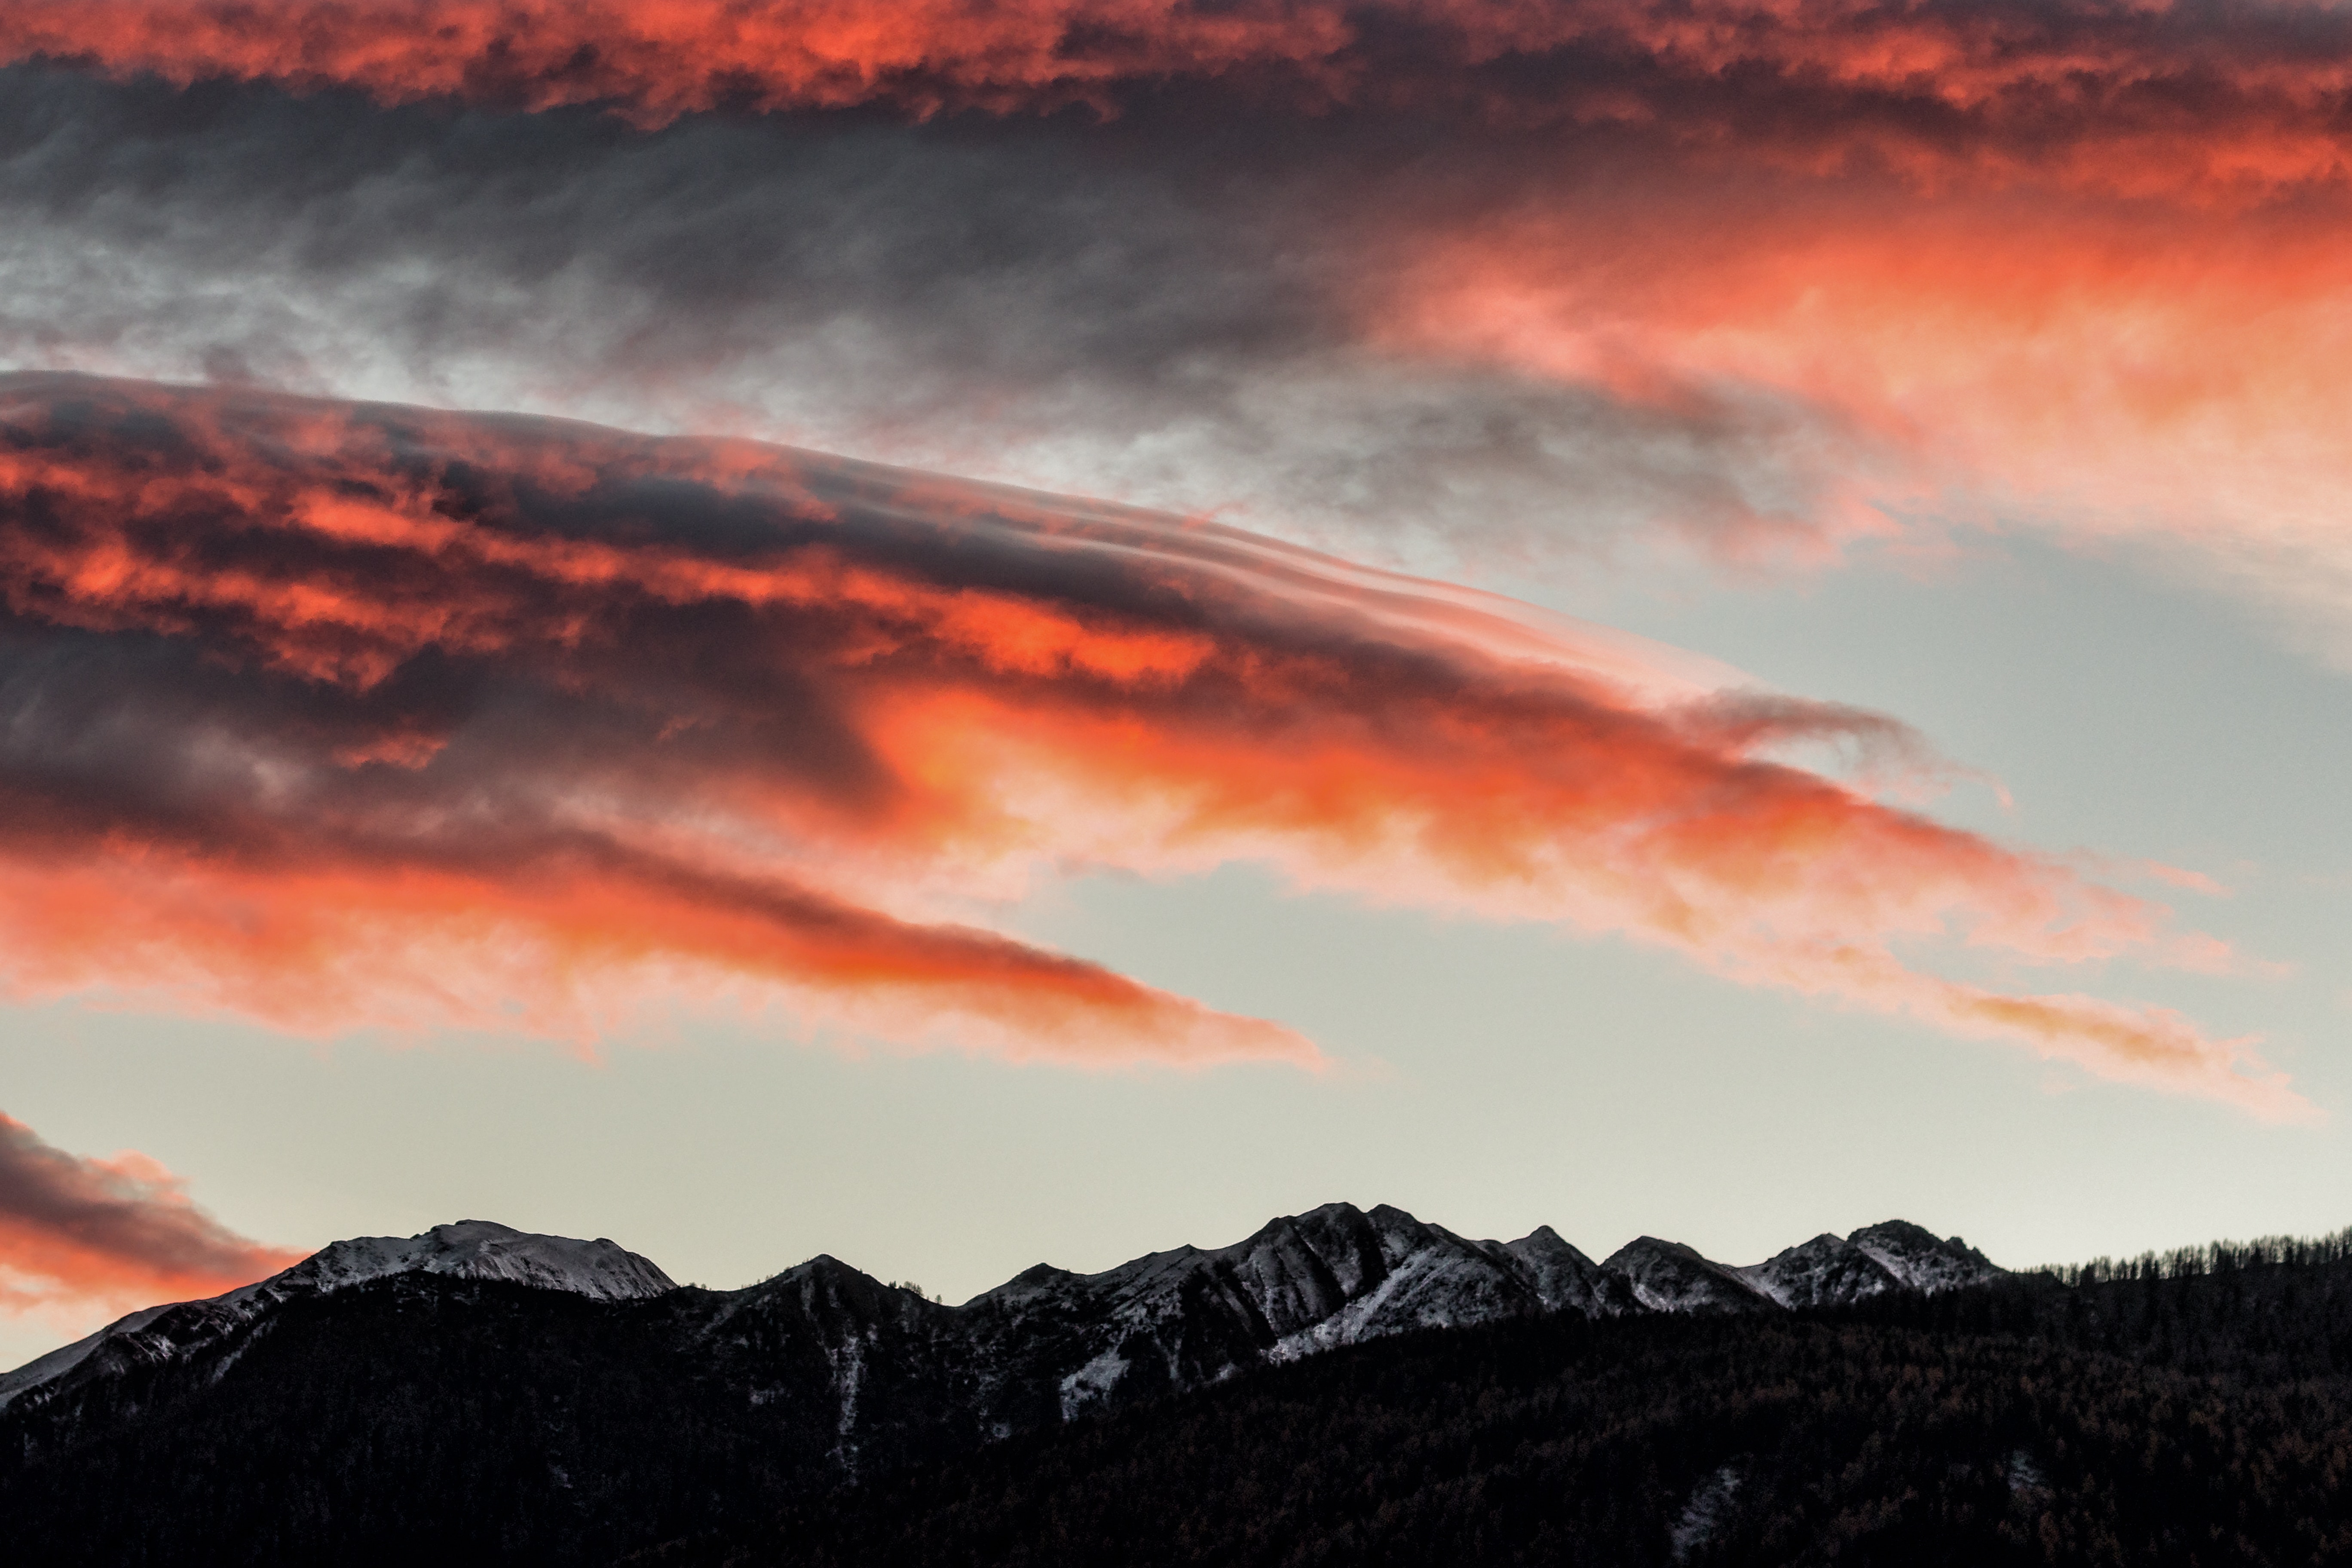
sky, cloud, red sky at morning, dawn, atmosphere, geological phenomenon, afterglow, sunrise, morning, sunset, meteorological phenomenon, mountain, evening, horizon, landscape, dusk, cumulus, hill, computer wallpaper, fell, mountain range